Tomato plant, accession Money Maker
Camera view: tilt-top (135 deg); turntable rotation: 0 degrees
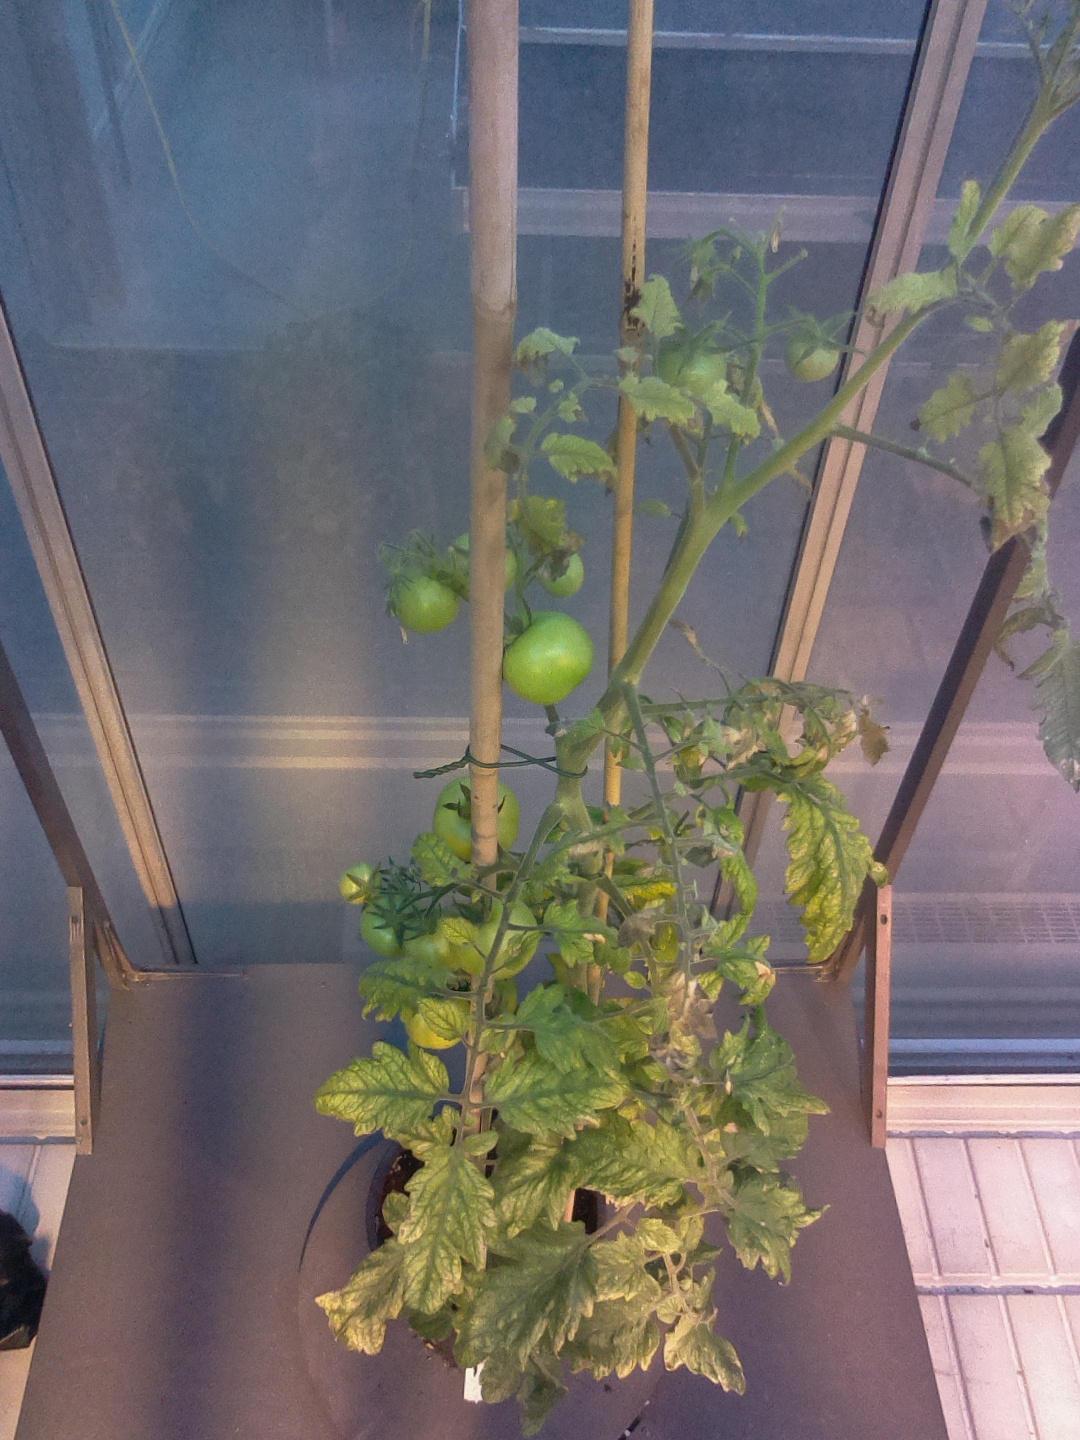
BBCH growth stage 77: 70%-80% of final fruit size